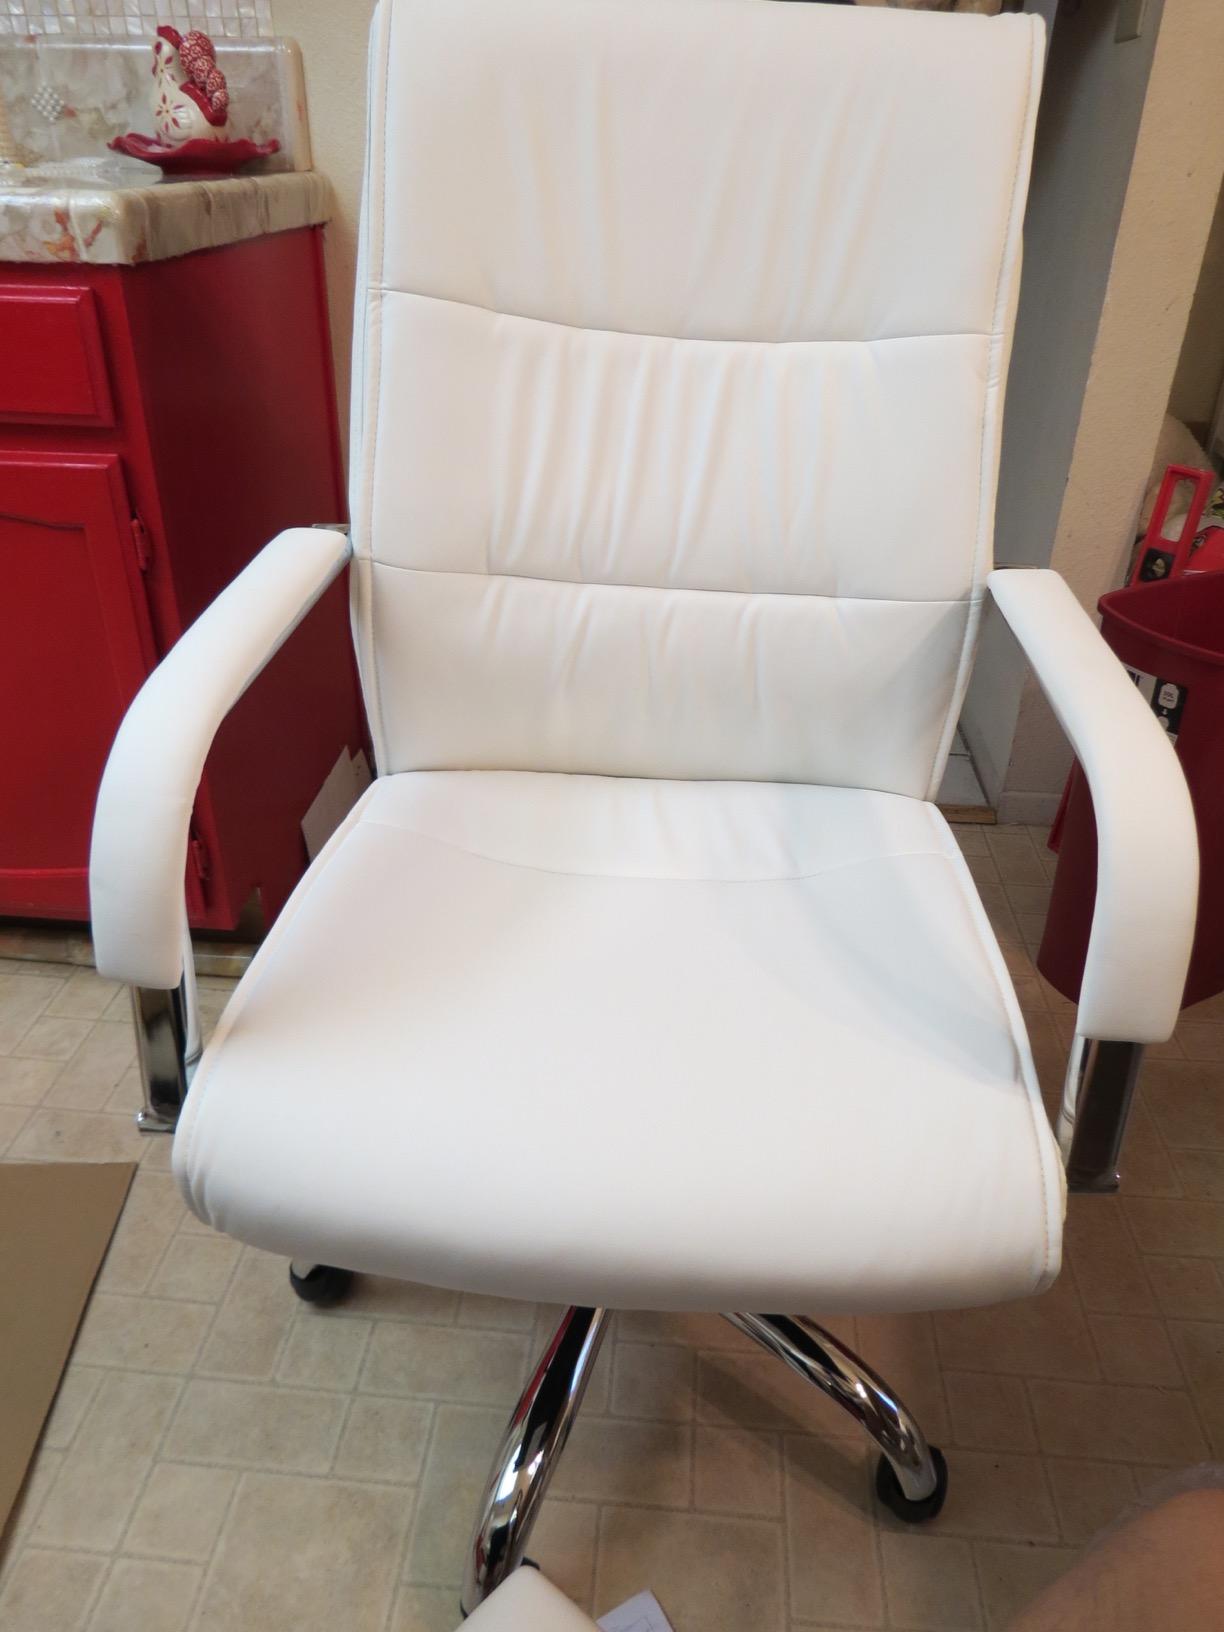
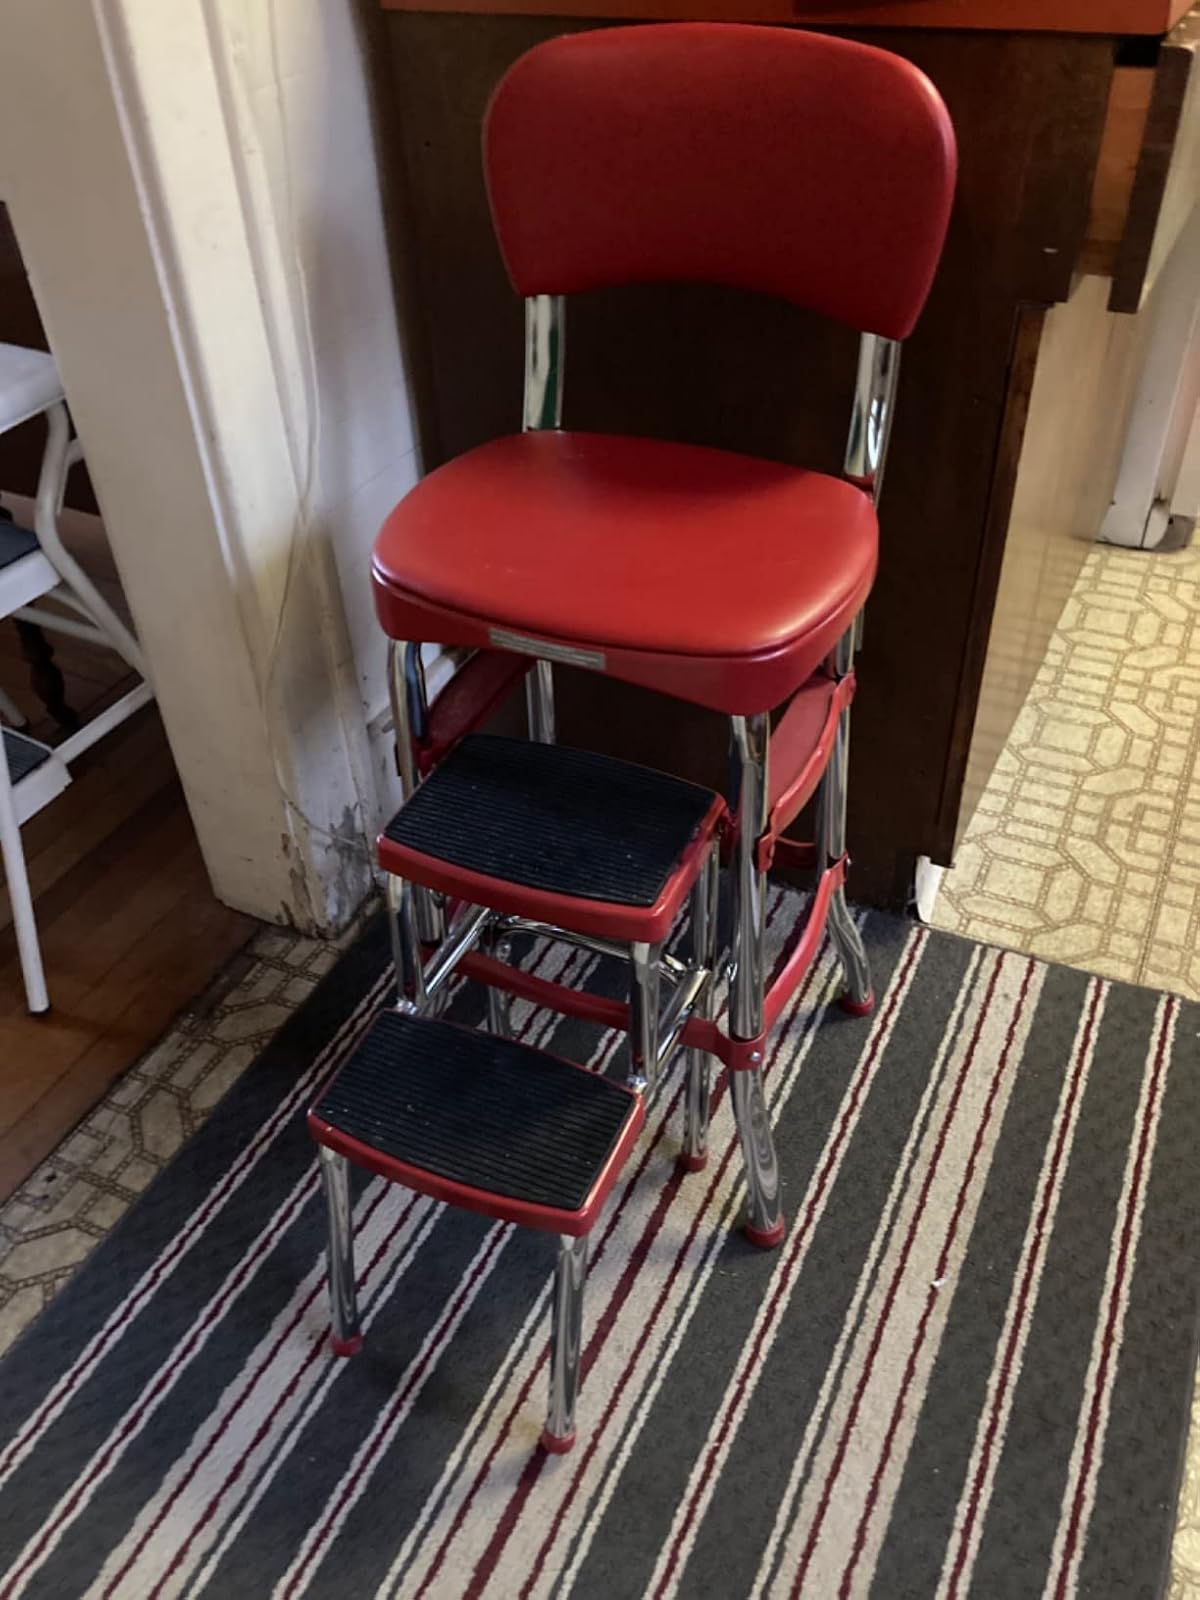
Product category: items_chair
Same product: no